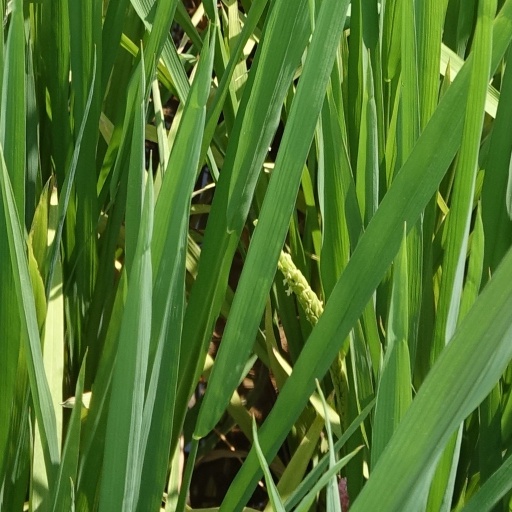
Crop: rice